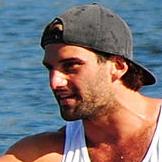
Age: 23